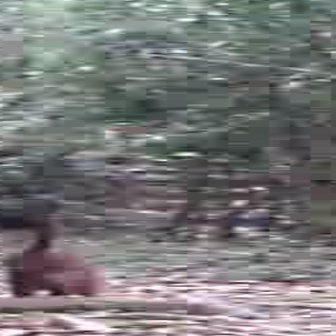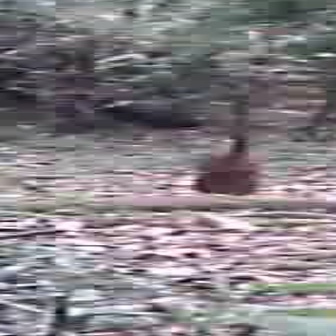
  Please identify the target specified by the bounding box [2,197,102,296] in the first image and locate it in the second image. Return the coordinates in [x_min,y_min,x_max,y_max] format.
Answer: [165,93,269,197]